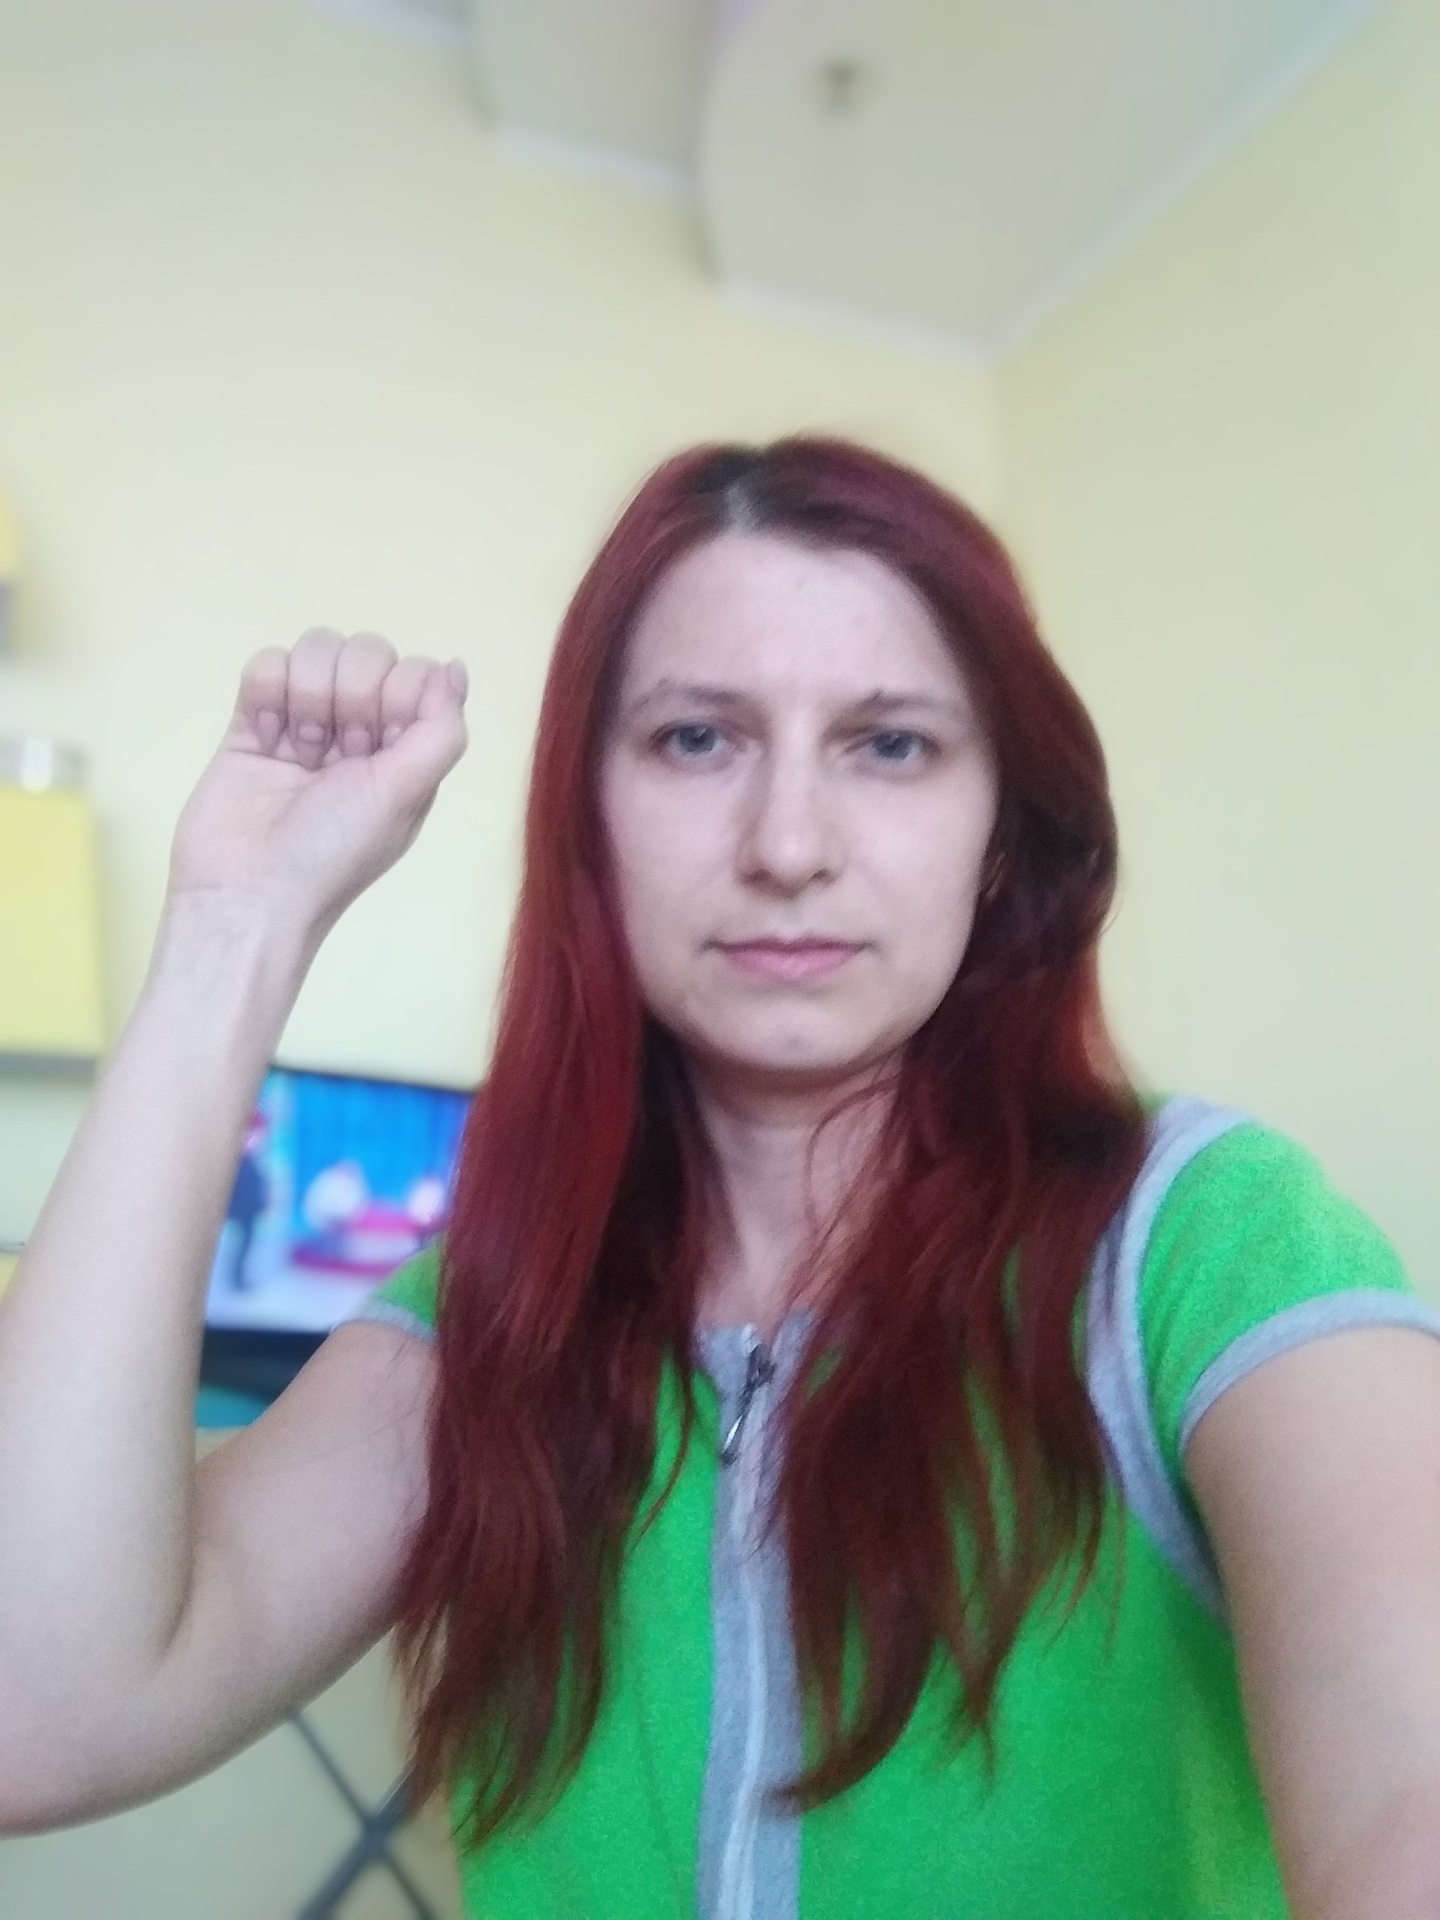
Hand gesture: fist